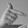
ASL letter: T